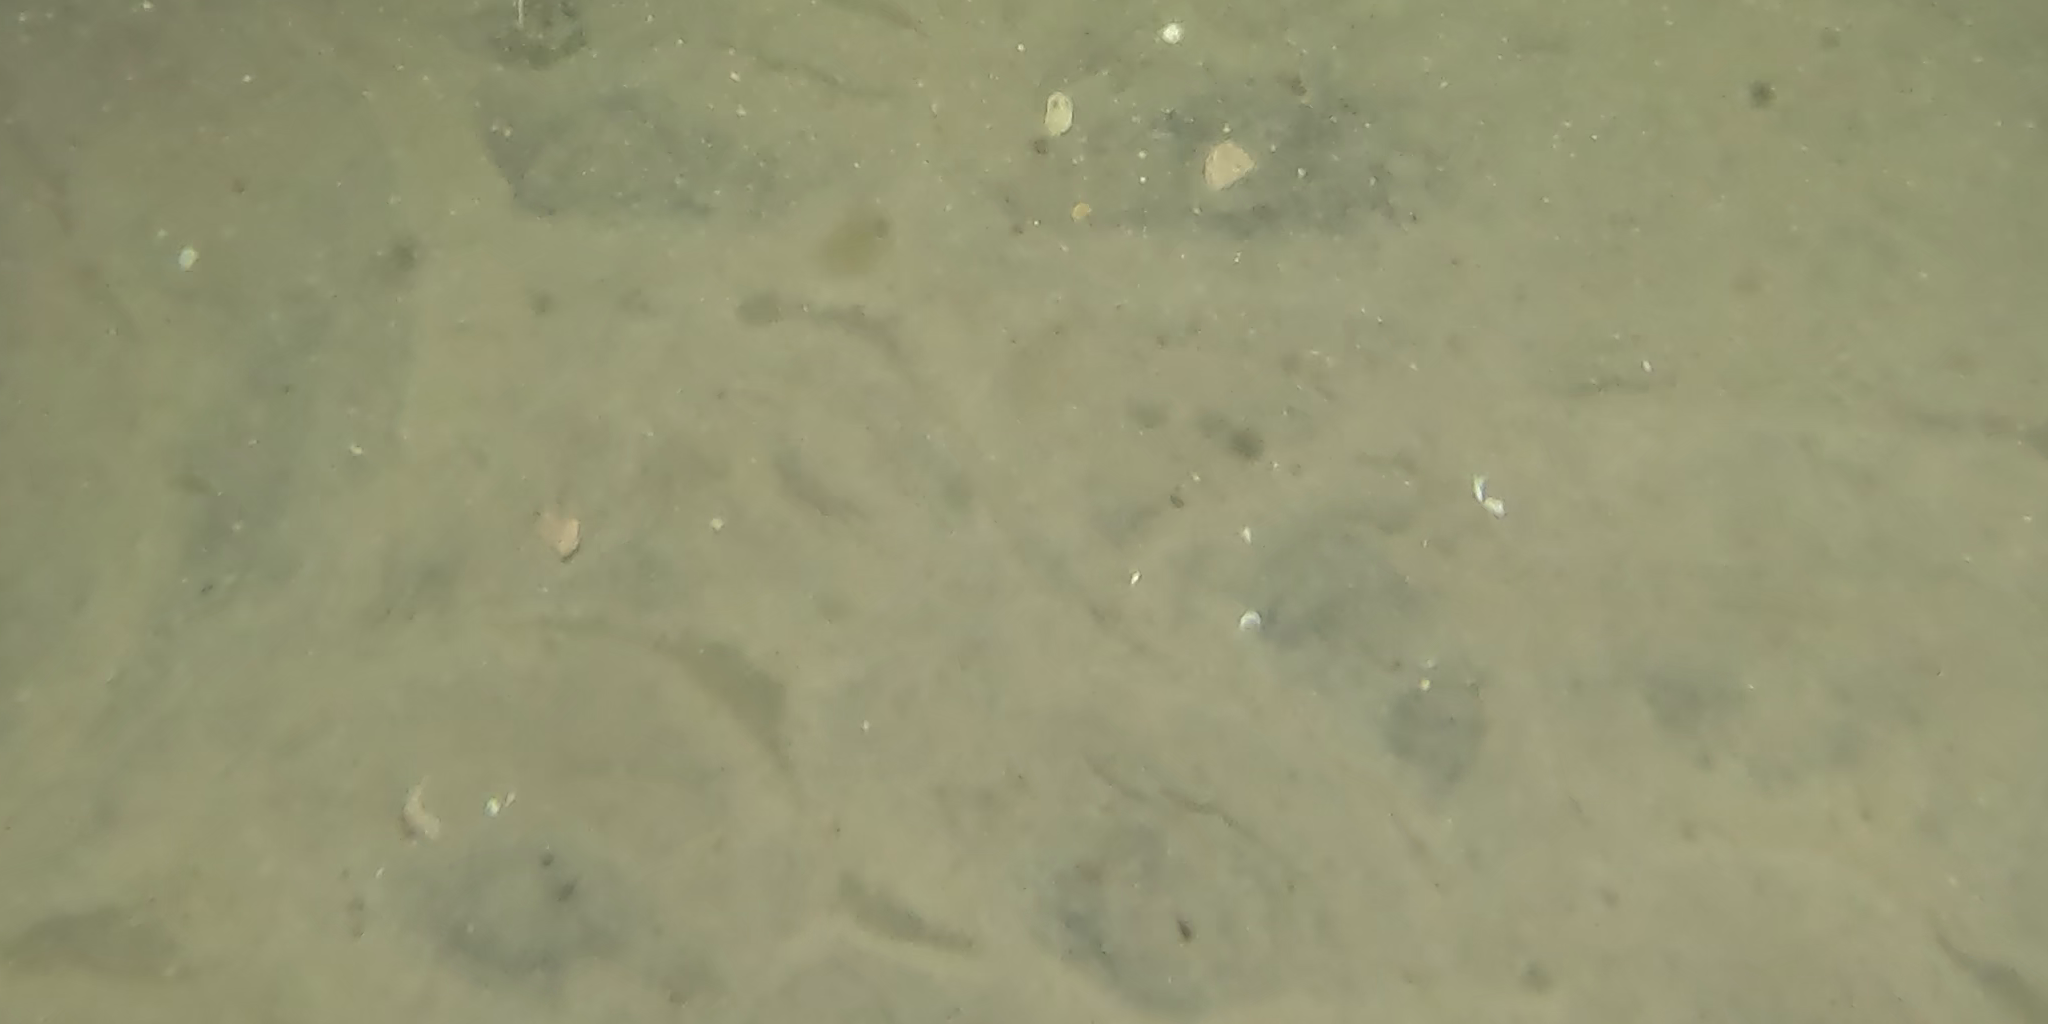
Seabed habitat: sand